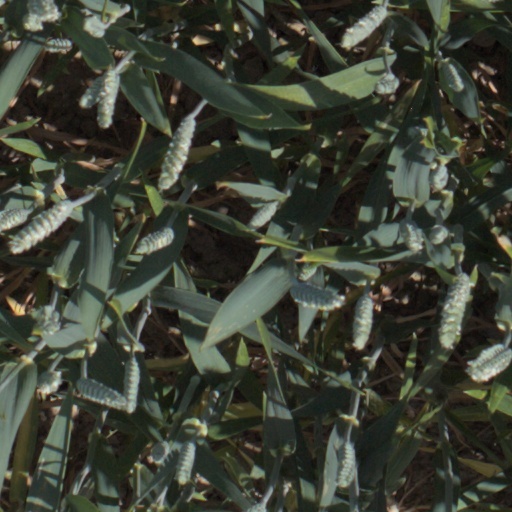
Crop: wheat